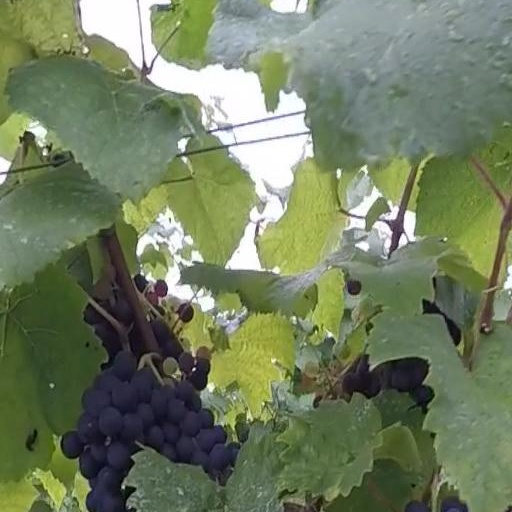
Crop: grape